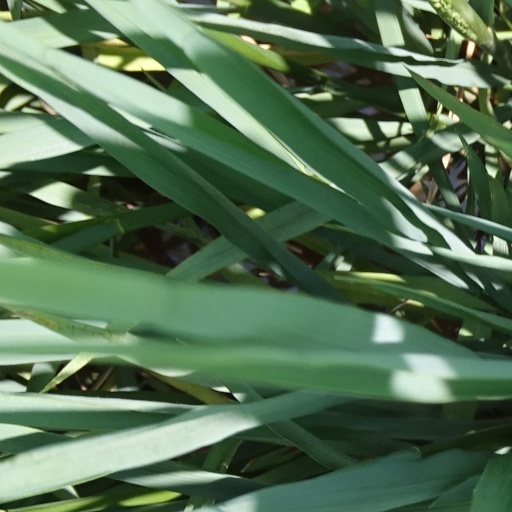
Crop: rice